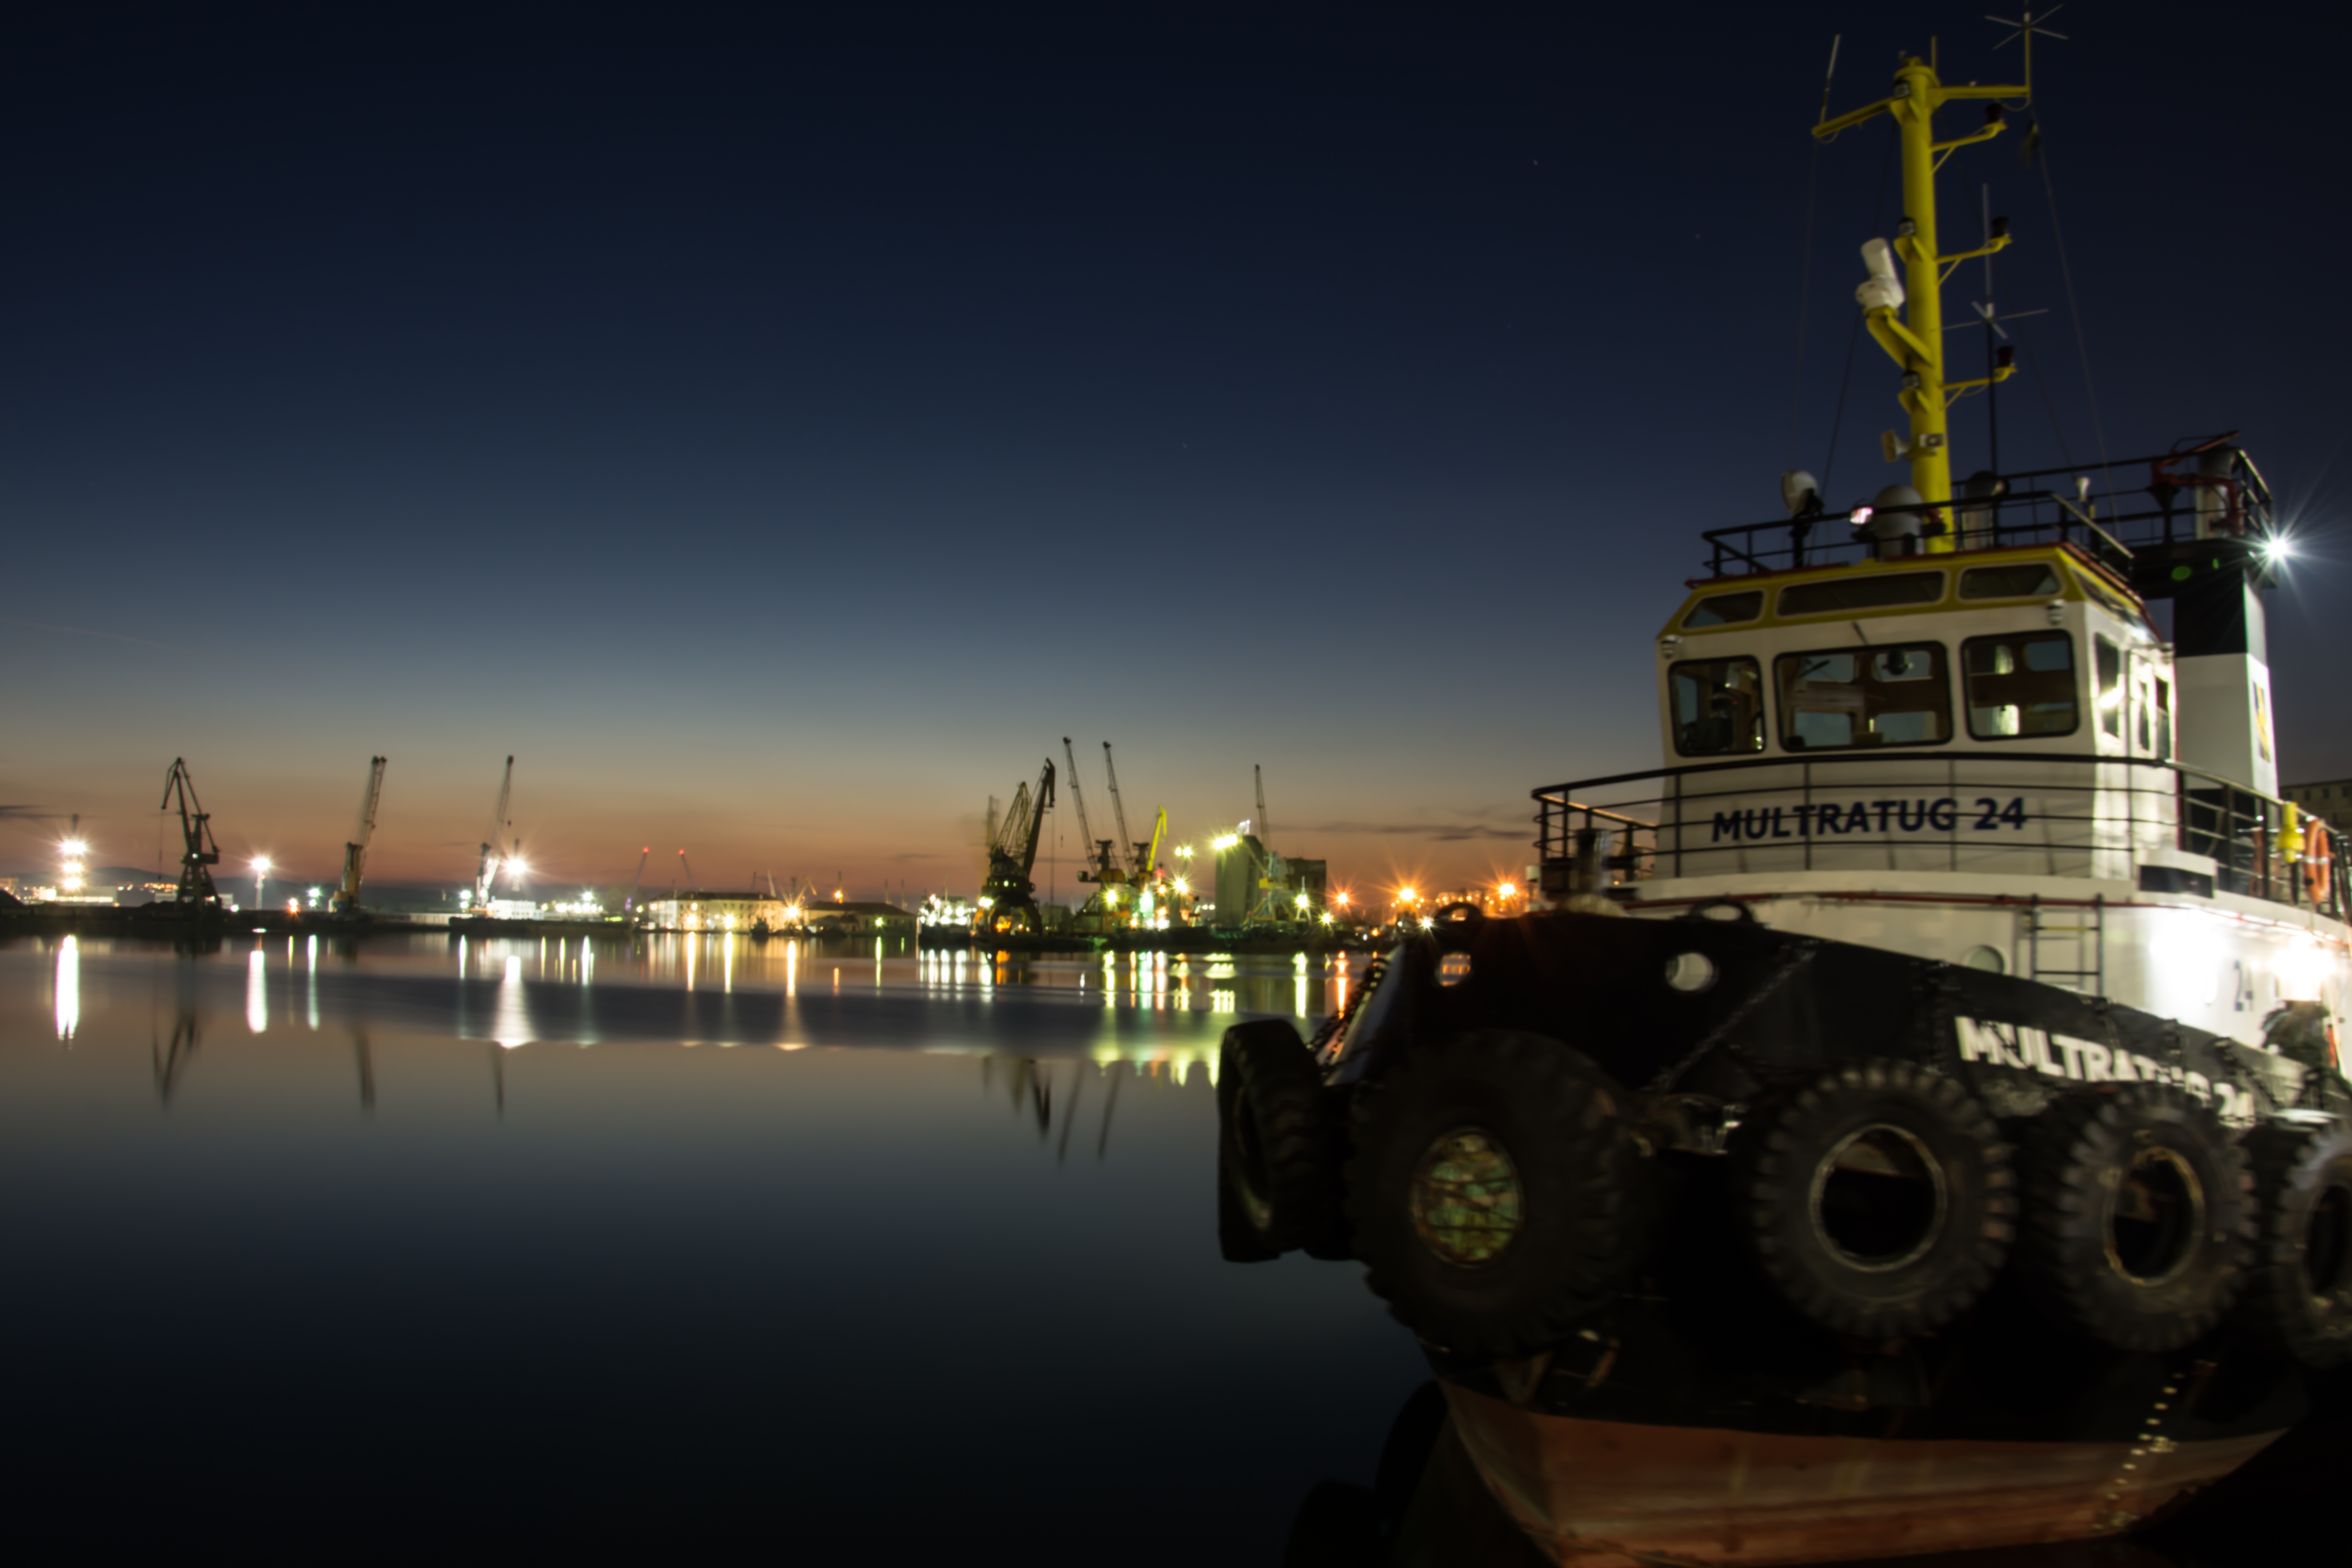
landscape, sea, coast, water, nature, ocean, dock, sky, sunset, boat, night, city, urban, ship, cityscape, travel, dusk, transportation, evening, twilight, reflection, vehicle, bay, harbor, industrial, port, tourism, tugboat, watercraft, bulgaria